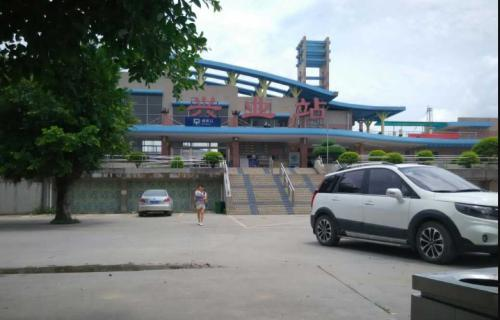
地标名称：兴业站
所在城市：玉林市·兴业县